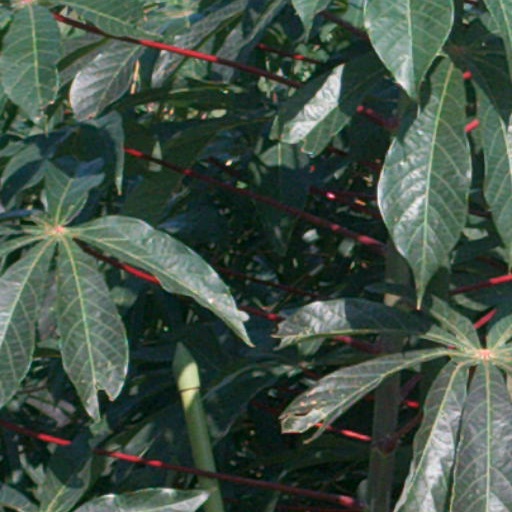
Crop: cassava